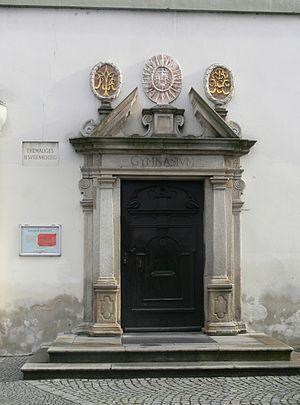
Le collège jésuite de Passau était un établissement d'enseignement jésuite dans la ville de Passau, aujourd'hui en Bavière. Depuis la suppression de la Compagnie de Jésus en 1773, c'est désormais un collège-lycée, le Gymnasium Leopoldinum.